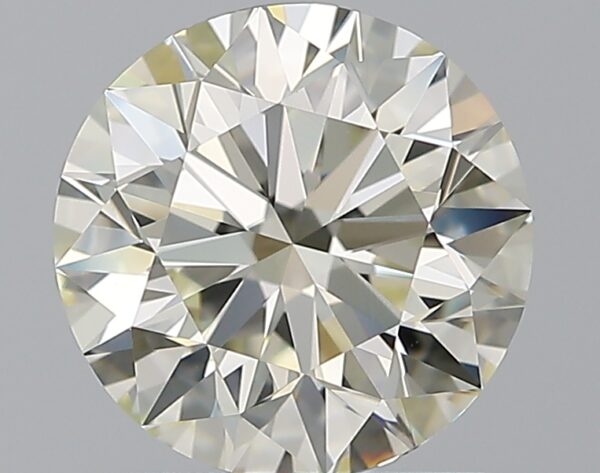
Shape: round
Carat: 1.5
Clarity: VVS1
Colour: L
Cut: EX
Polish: EX
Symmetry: EX
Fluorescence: ST
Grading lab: GIA
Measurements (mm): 7.26 x 7.31 x 4.57